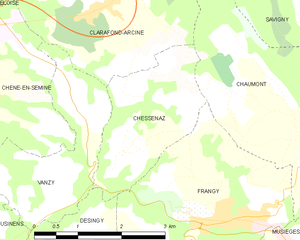
Carte des communes françaises Chessenaz